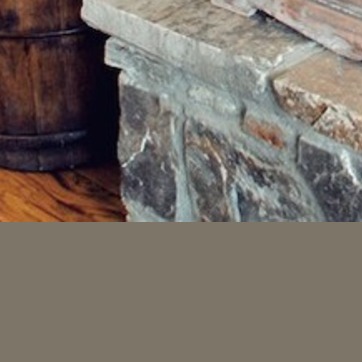
Material: stone